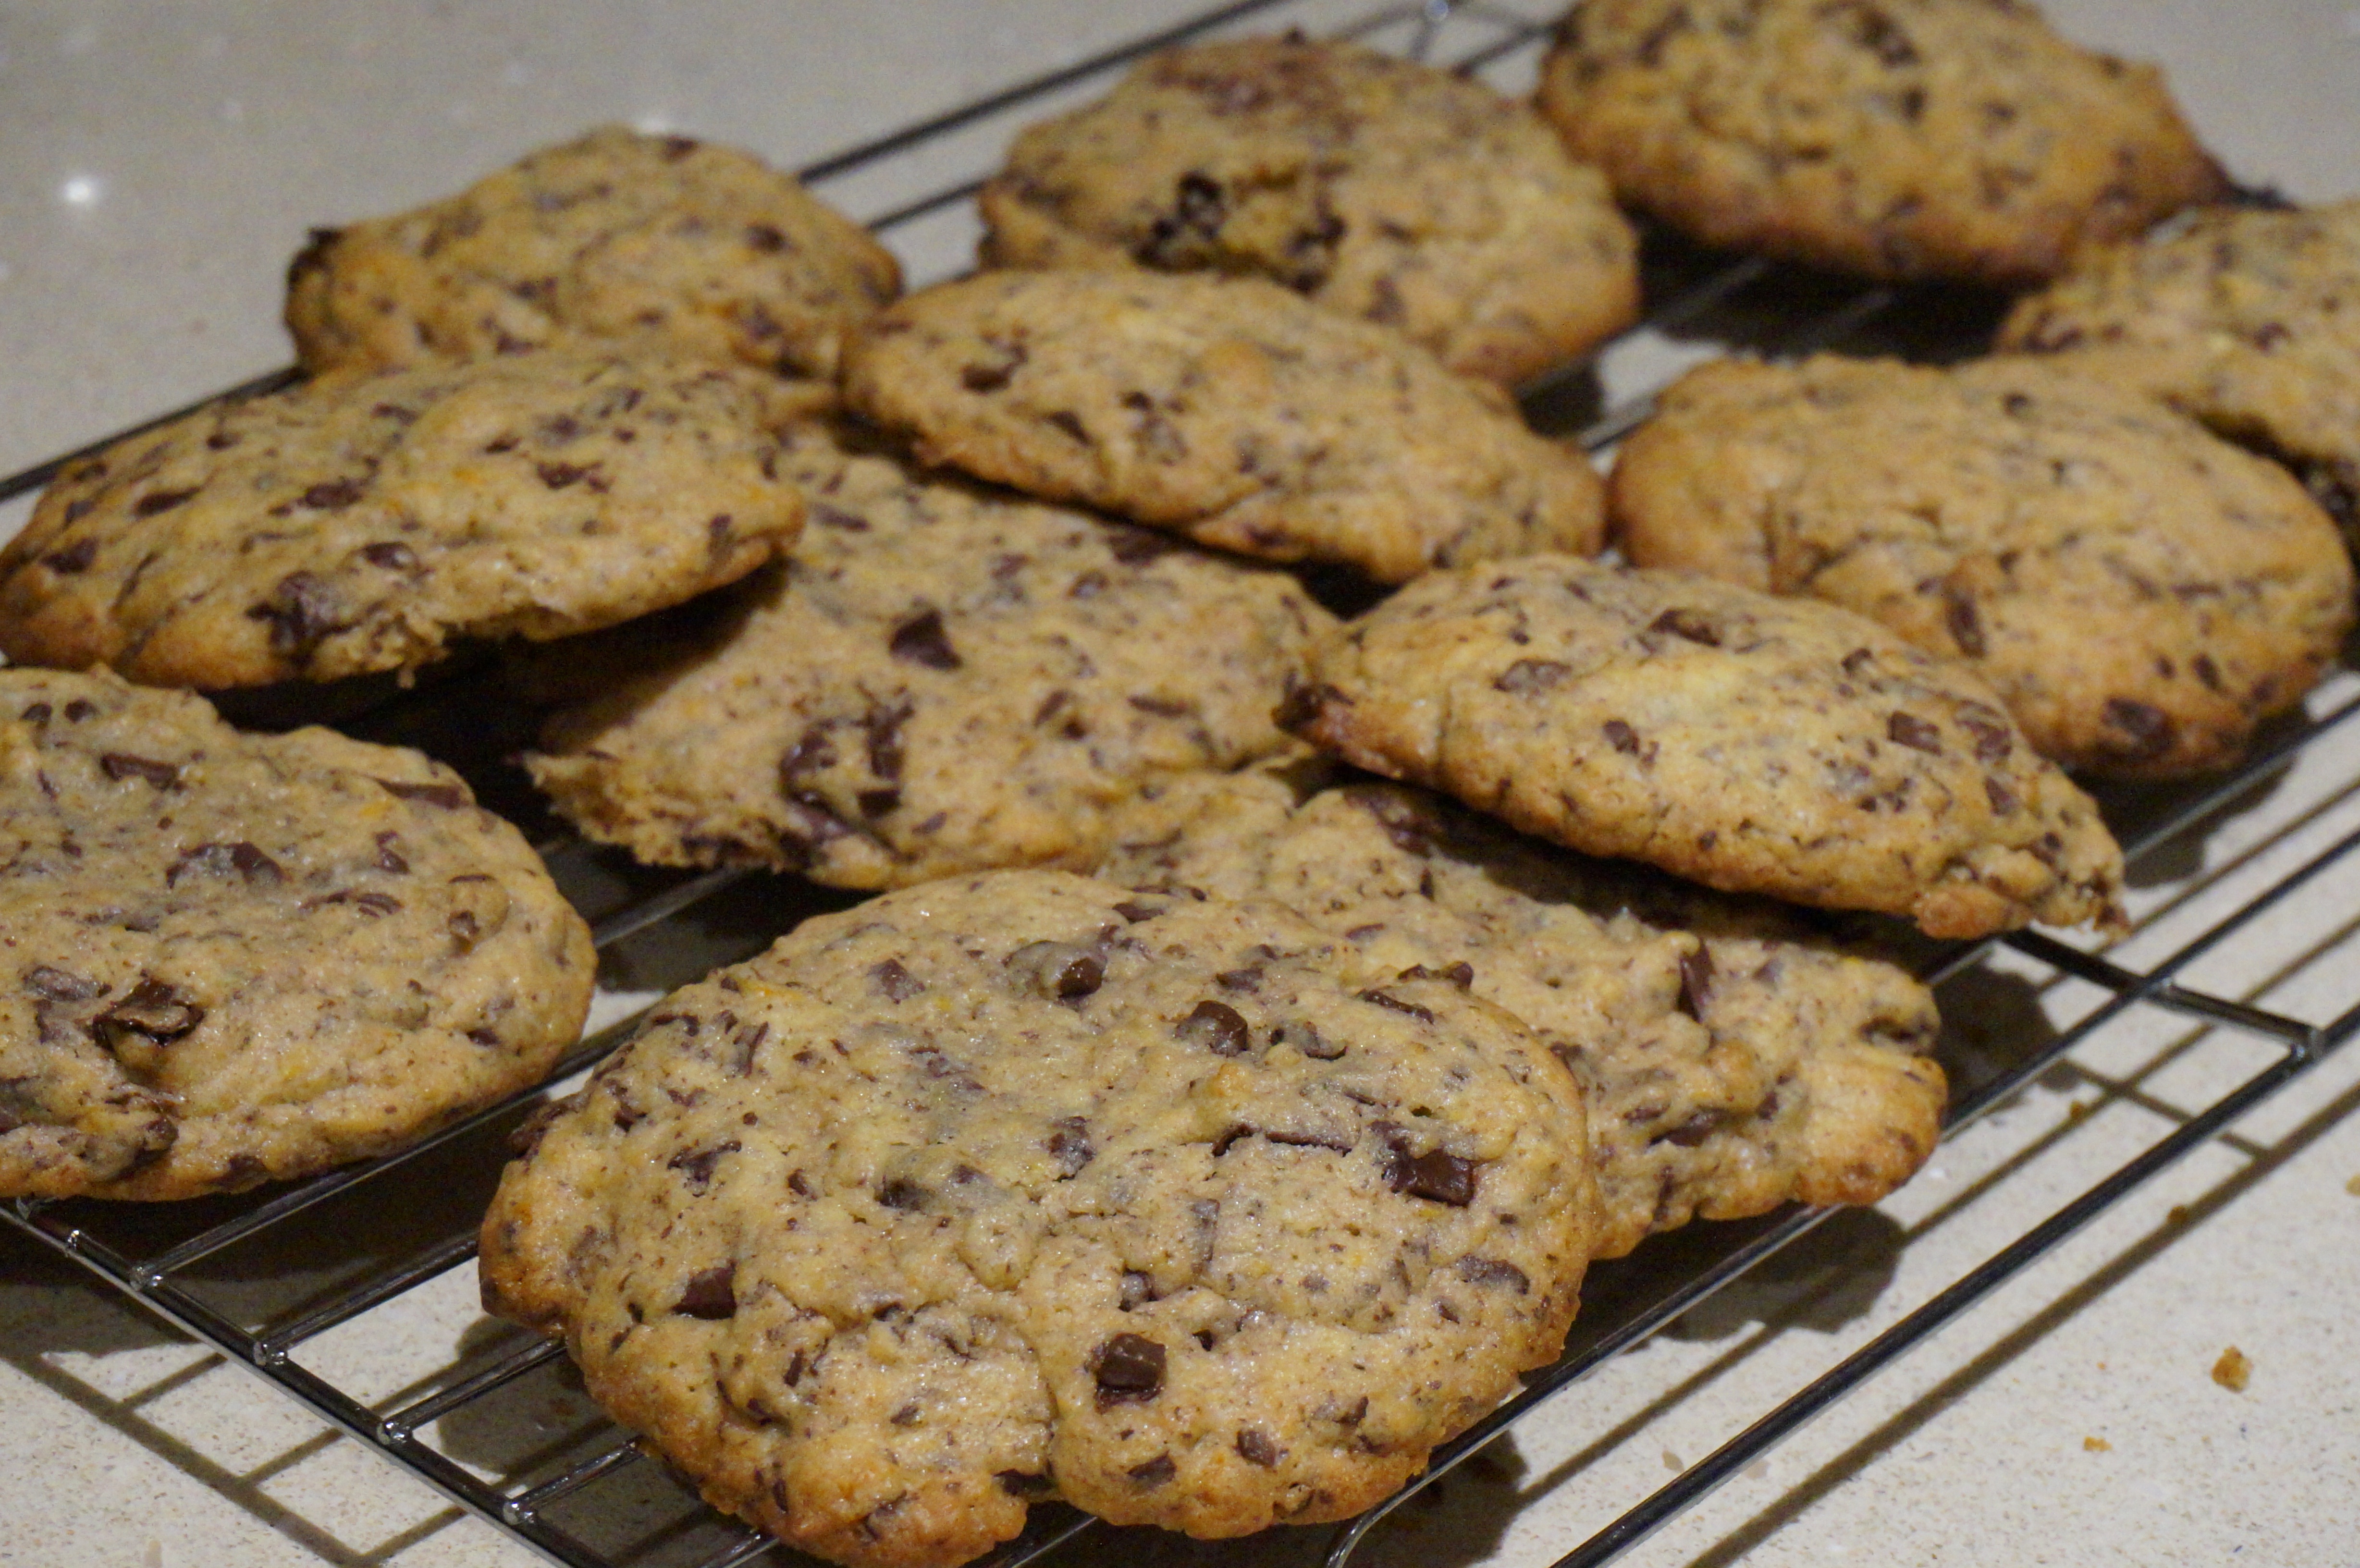
dish, meal, food, produce, fresh, breakfast, baking, cookie, dessert, homemade, chocolate chip cookie, chocolate chip, cookies, scone, baked goods, oatmeal raisin cookies, grass family, snack food, cookies and crackers